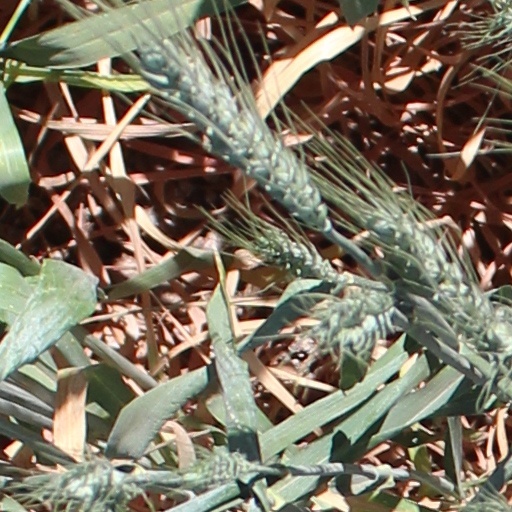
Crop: wheat